Mike Fair (South Carolina politician)

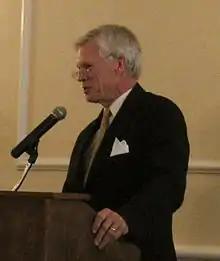

Michael L. Fair (born June 16, 1946) is an American politician who represented the 6th District in the South Carolina Senate. Fair, a Republican, was a state senator from 1995 to 2017.